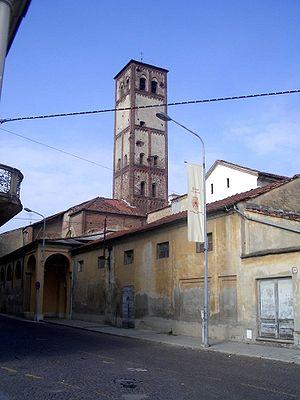
Trino est une commune italienne de la province de Vercelli dans la région Piémont en Italie.